Describe the emotion expressed in this image:  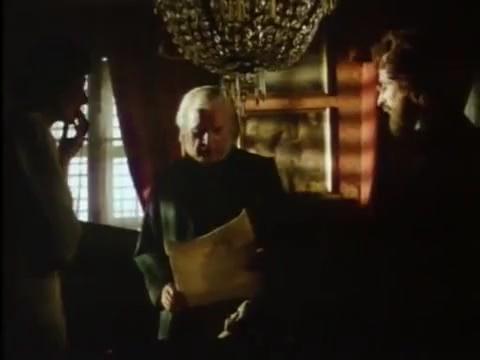
This person displays Suffering, valence and arousal with low intensity.